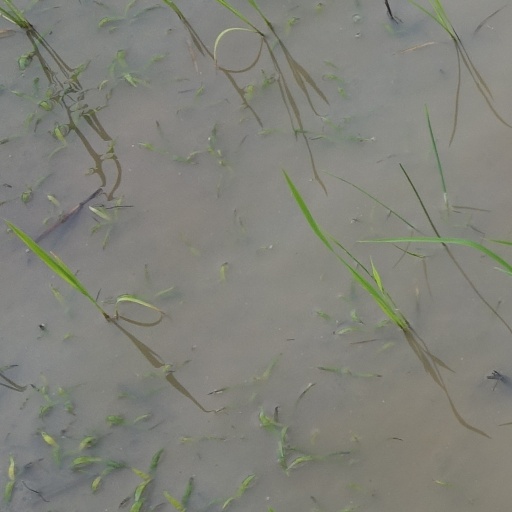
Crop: rice